Market Street Power Plant

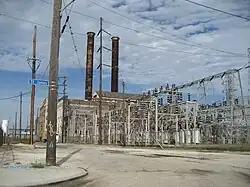
2009

The Market Street Power Plant is a defunct early 20th Century power plant in New Orleans, Louisiana. It is located along the Mississippi River just upriver of the Crescent City Connection and Ernest N. Morial Convention Center. The plant was constructed in 1905 and last produced power in 1973 when it was part of New Orleans Public Service, Inc. In early 2007, Entergy New Orleans sold the plant and surrounding property to Market Street Properties LLC for $10 million.